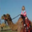
Label: camel